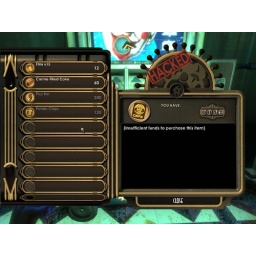
This vending machine was in a movie theater too. Oh the irony.